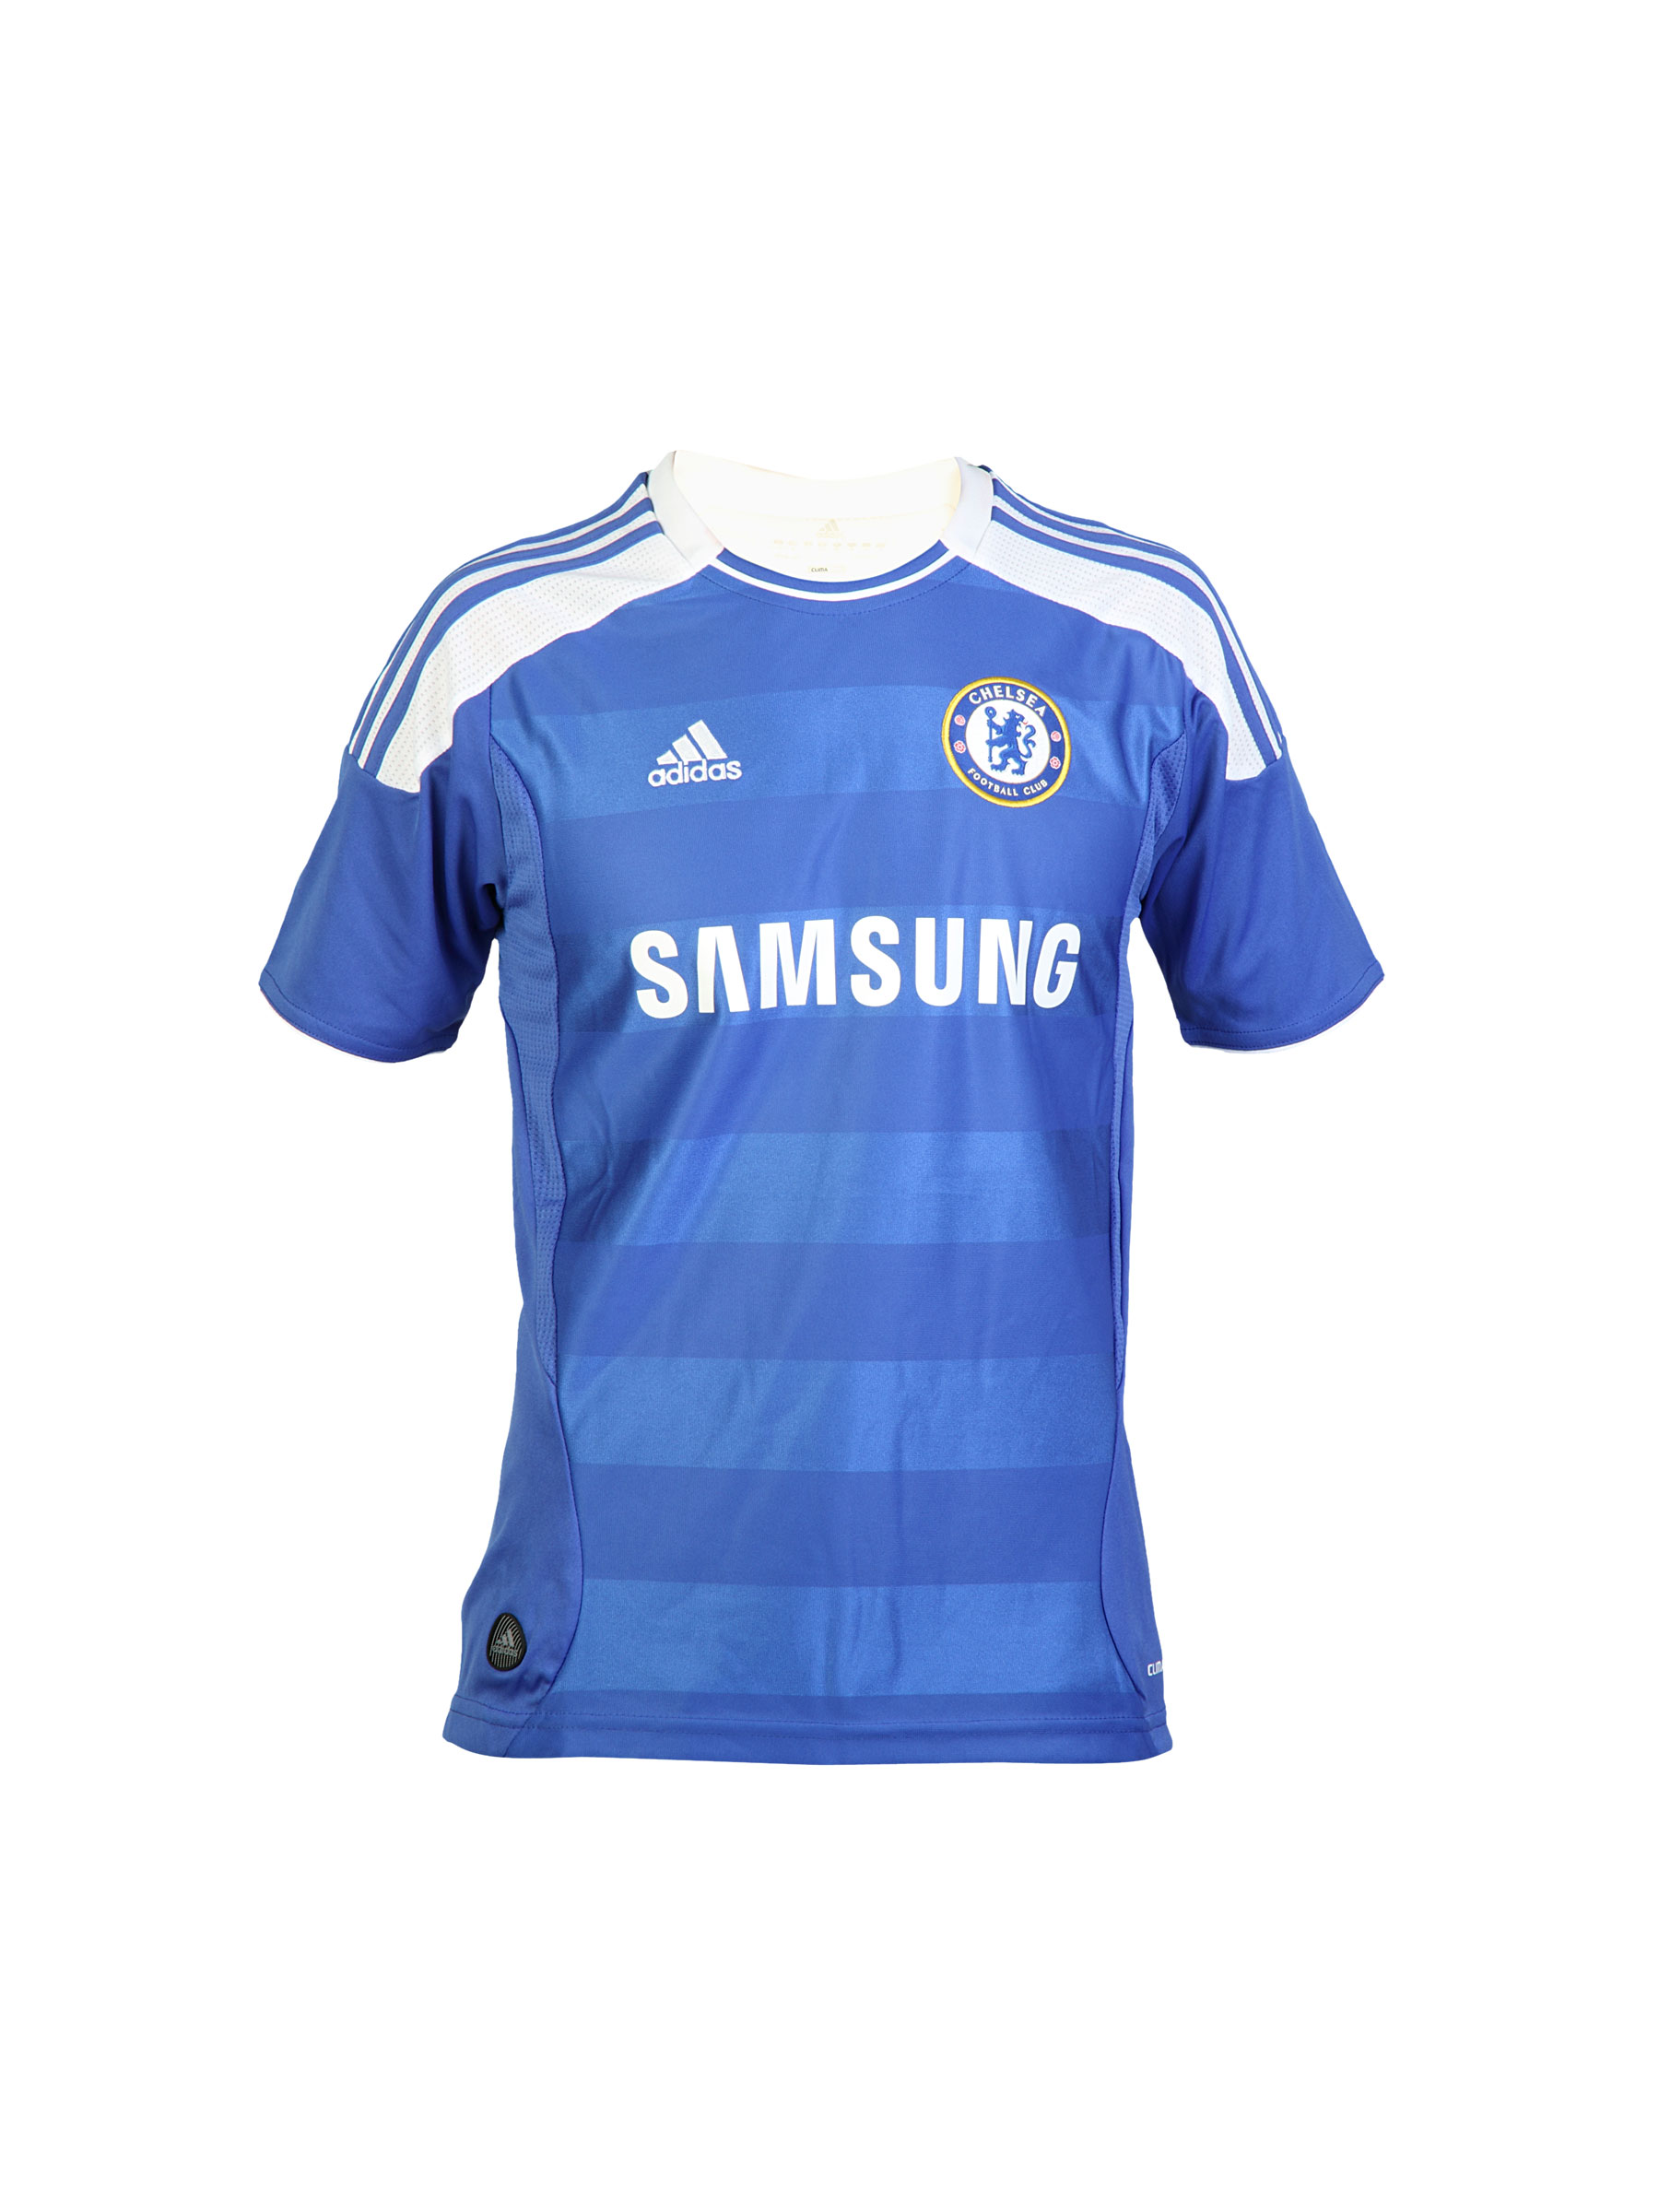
ADIDAS Kids Unisex Blue Chelsea Jersey
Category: Apparel / Topwear / Tshirts
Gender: Unisex
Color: Blue
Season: Fall 2011
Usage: Sports